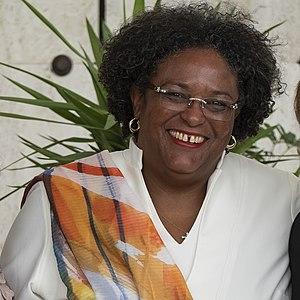
Mia Amor Mottley est une avocate et femme d'État barbadienne, deux fois tête du Parti travailliste de la Barbade. Membre du Parlement depuis 1994, ancienne ministre de l'Éducation et ex-Procureuse générale, elle est Première ministre de la Barbade depuis le 25 mai 2018 suite à la victoire écrasante du BLP.